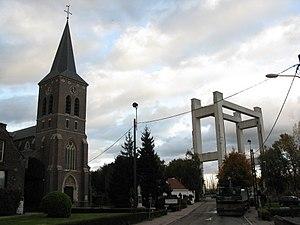
Pont brûlé ou Heienbeek est un hameau de la commune de Grimbergen, en Belgique, province de Brabant flamand. L'endroit est situé entre Grimbergen, Zemst et Vilvorde, le long du Canal maritime de Bruxelles à l'Escaut autour du pont Brûlé qui lui a donné son nom. Il est l'une des parties les plus industrielles de la commune et on y trouve principalement des maisons de la classe ouvrière. L’église paroissiale néo-gothique, située sur le Brugsesteenweg est dédiée au Sacré-Cœur. Elle remonte à 1887 et a été conçue par l'architecte de la province Gustave Hansotte.